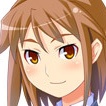
Portrait style: Anime Portrait